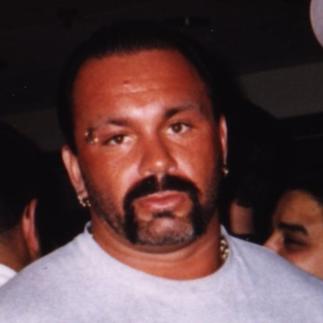
Age: 31